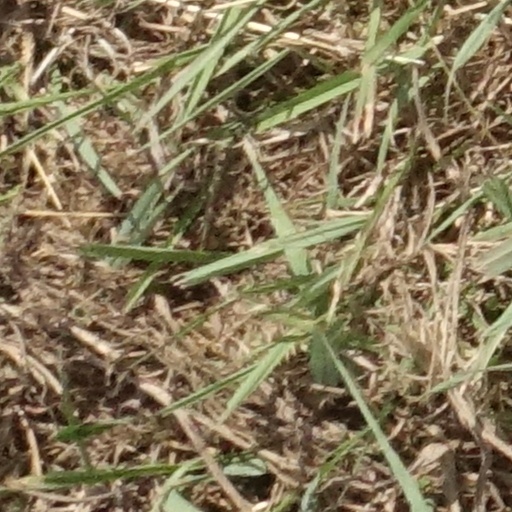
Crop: sorghum